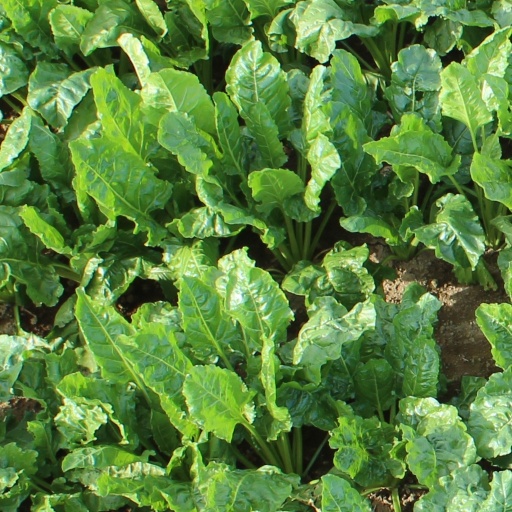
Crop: sugar beet